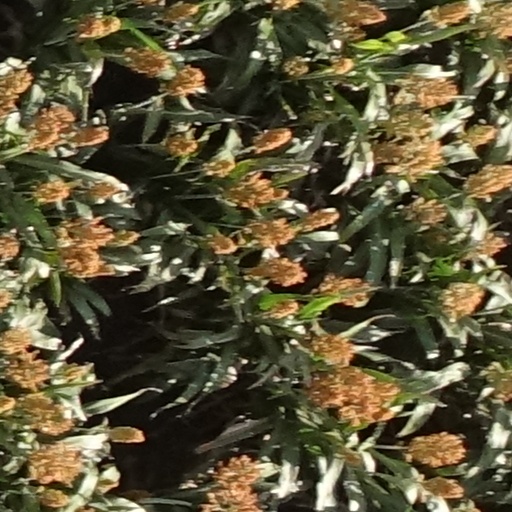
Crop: sorghum